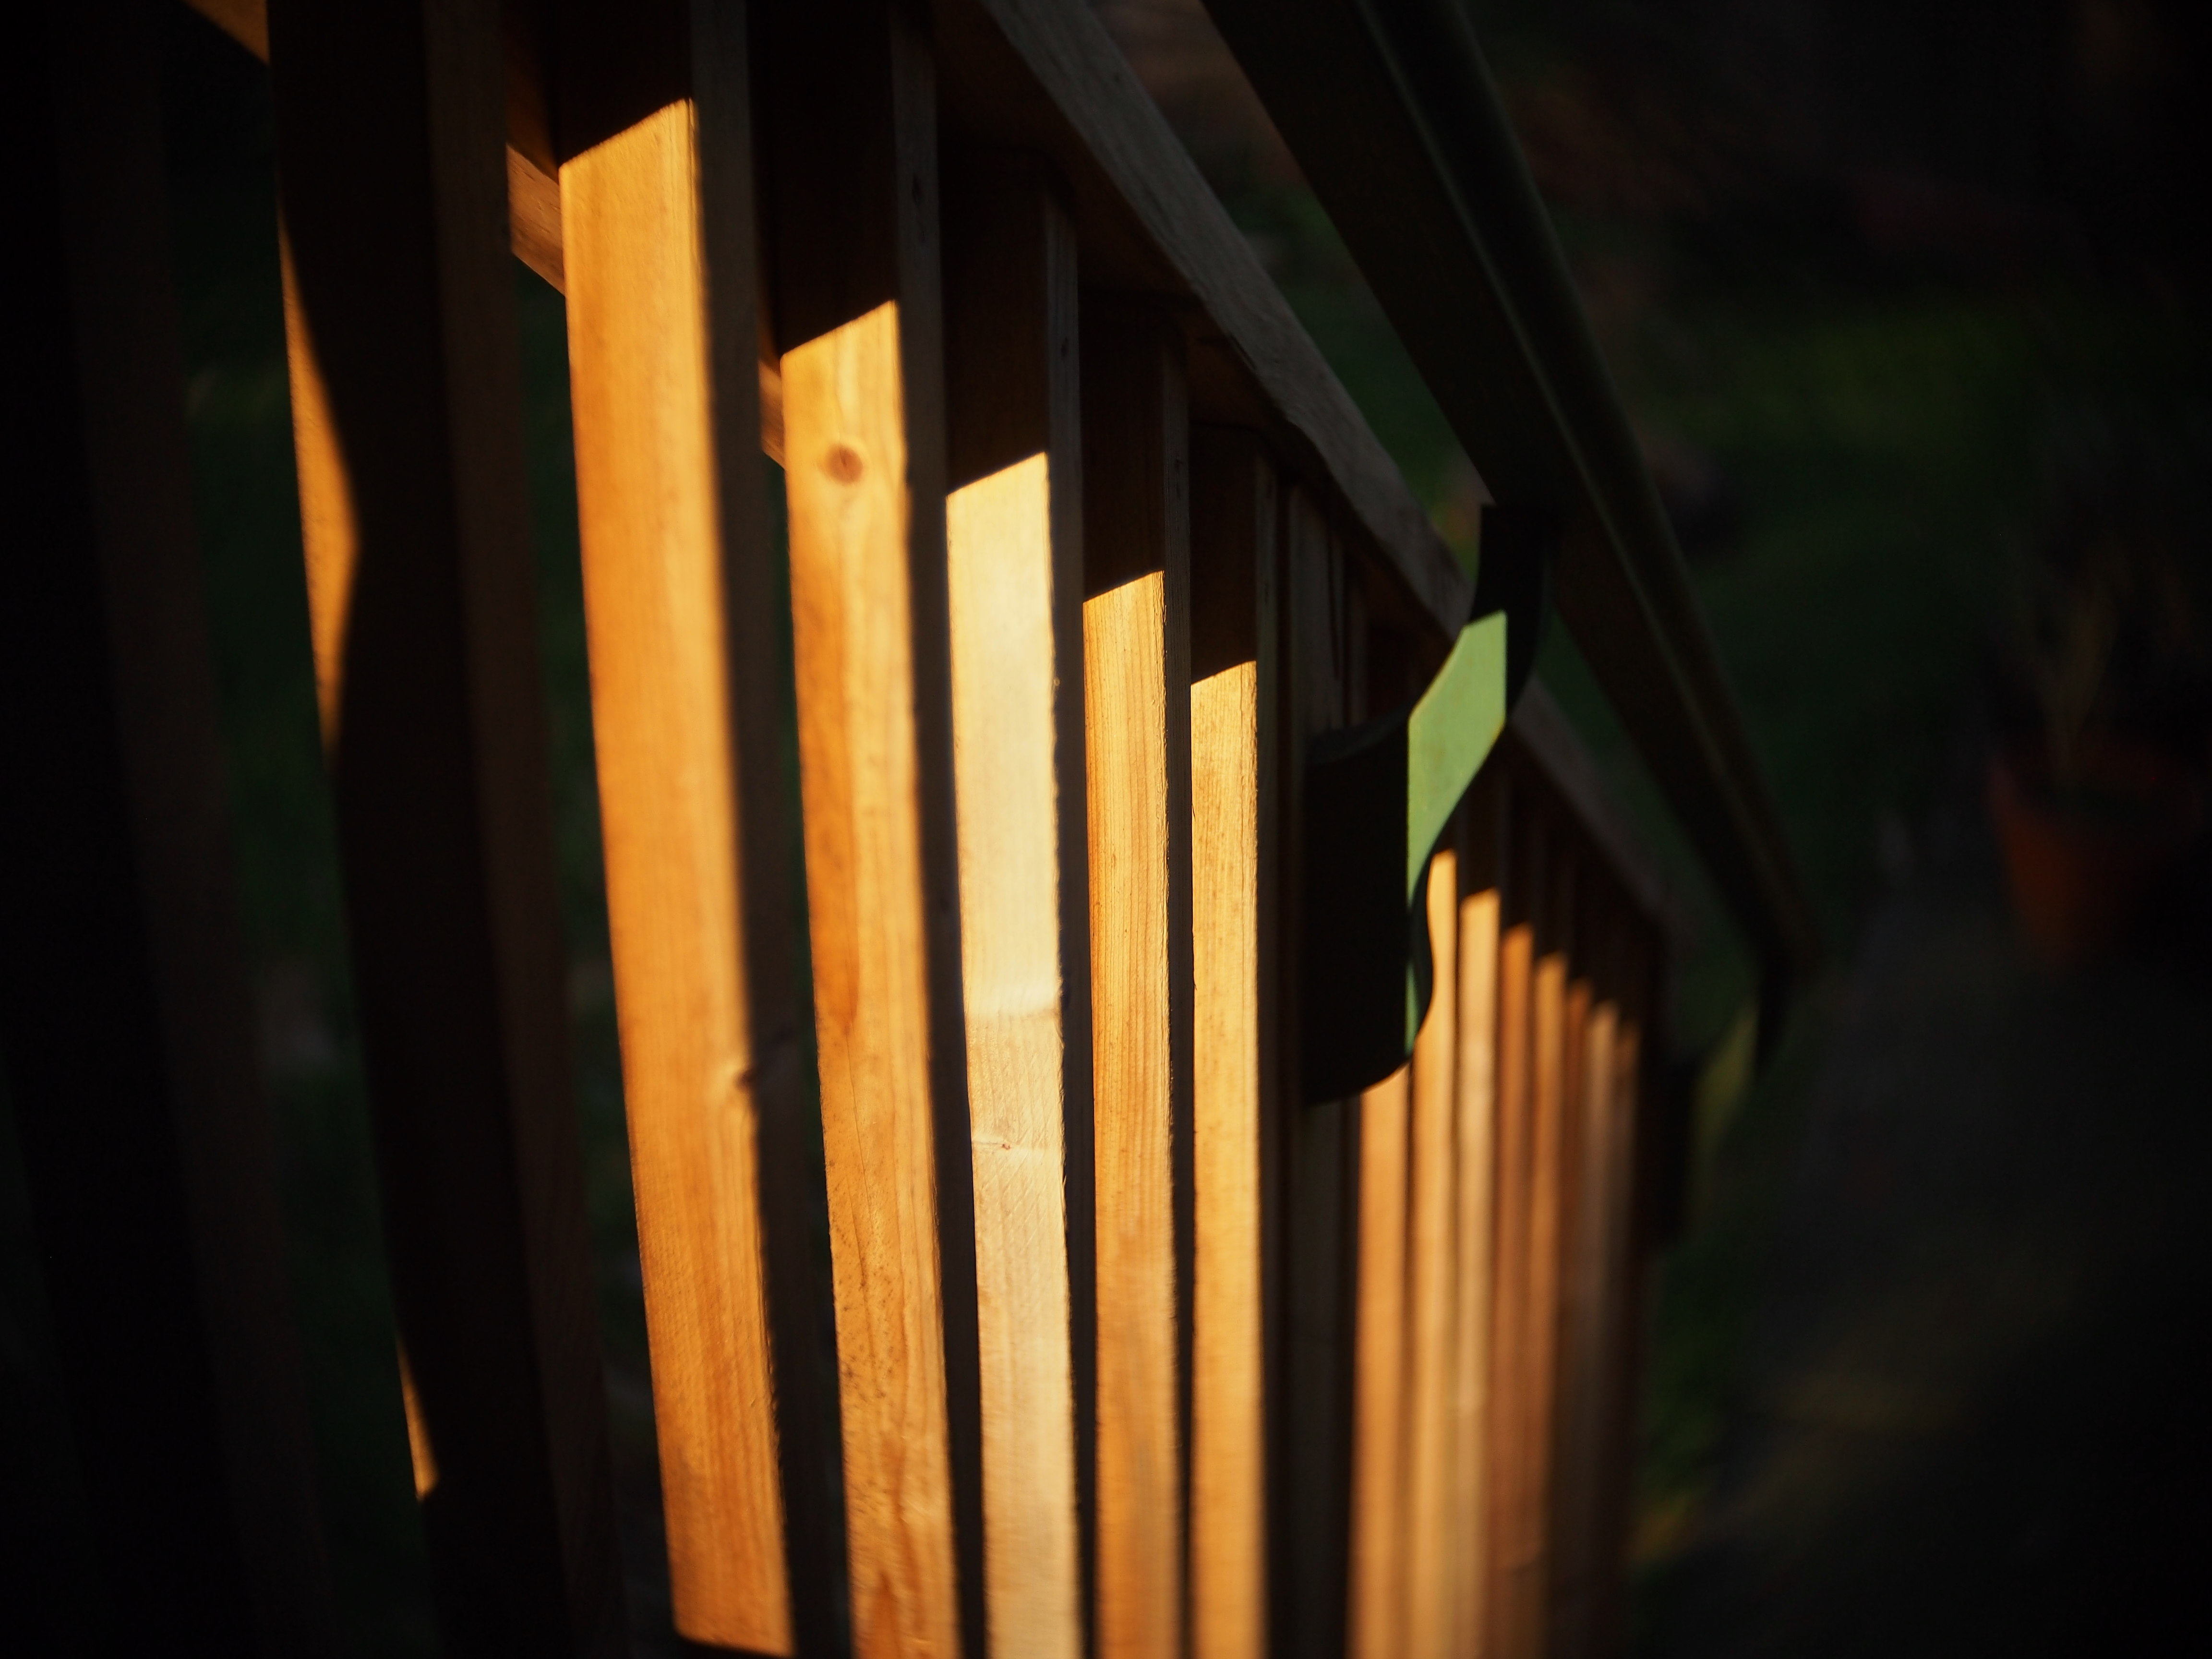
light, bokeh, wood, night, sunlight, line, reflection, color, shadow, contrast, darkness, yellow, lighting, shadows, stairs, depthoffield, shape, cctvlens, wideopen, railings, cmountlens, 25mmf14, hiding, macro photography